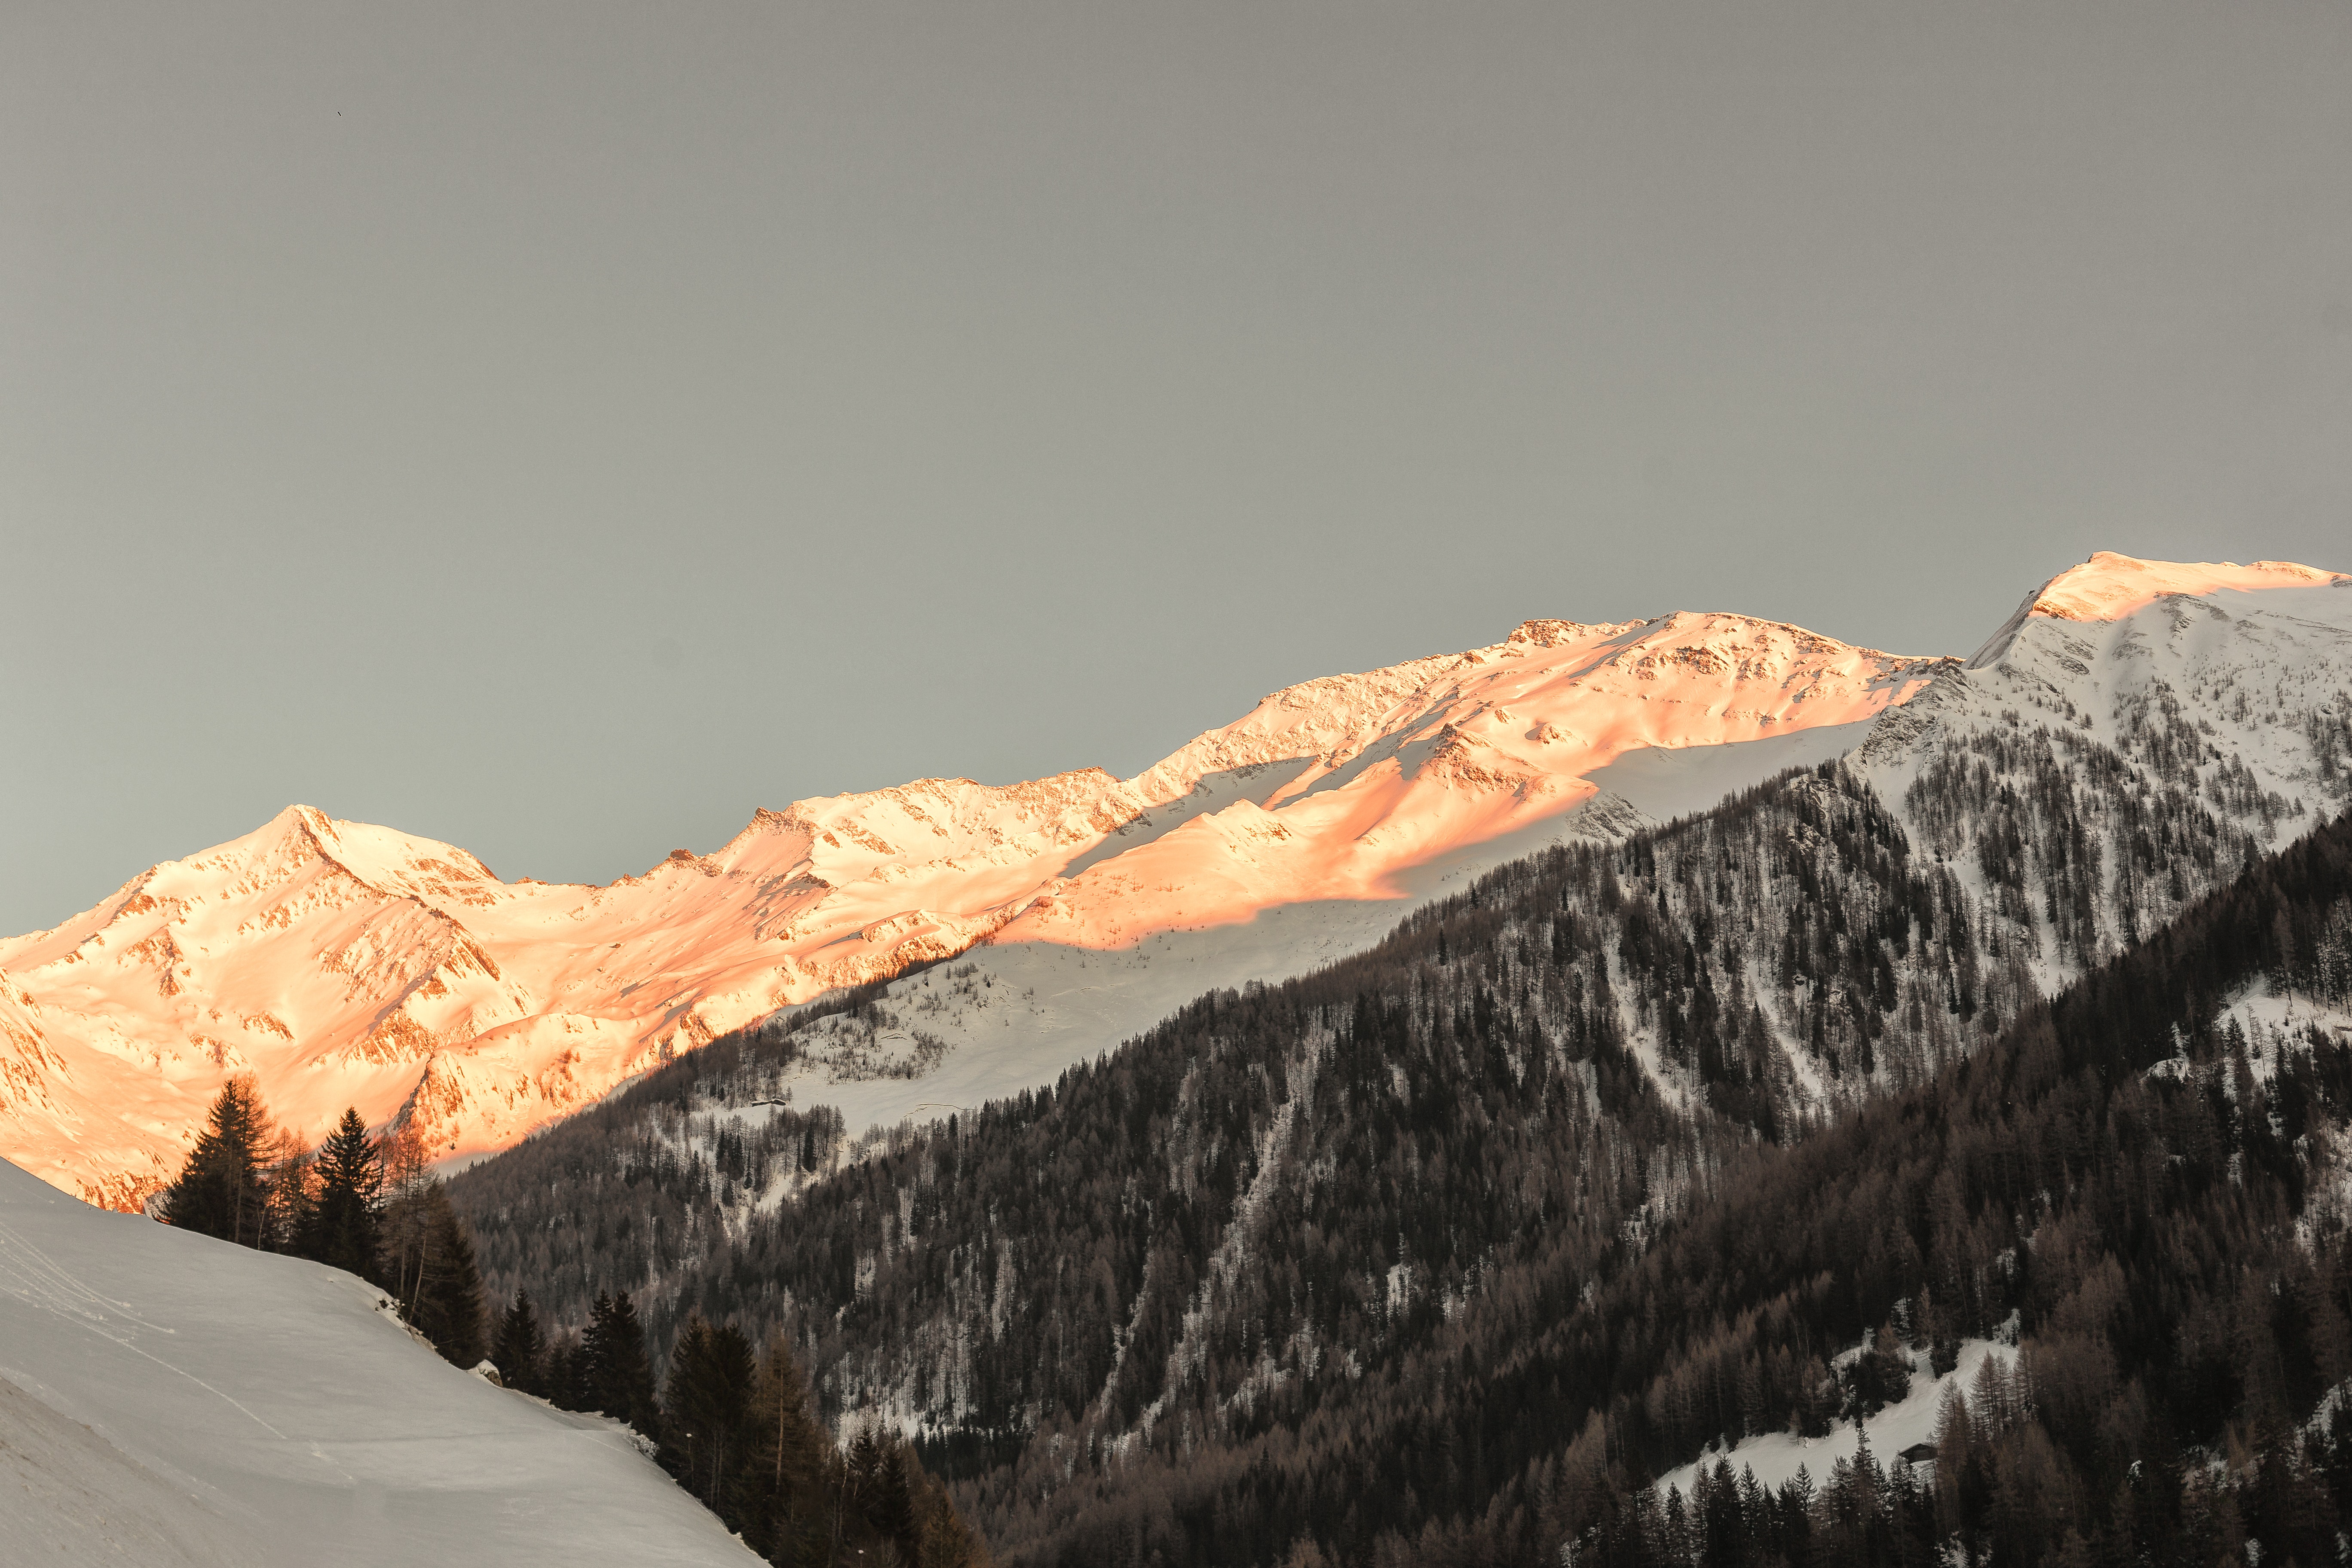
mountainous landforms, mountain, mountain range, sky, ridge, alps, snow, winter, summit, wilderness, massif, hill, fell, tree, sunlight, glacial landform, national park, cloud, rock, landscape, geology, hill station, photography, badlands, ar te, valley, mount scenery, slope, glacier, evening, terrain